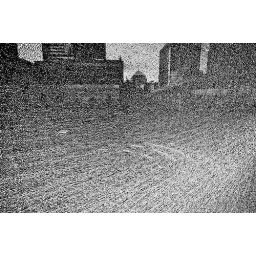
Broken window in black and white